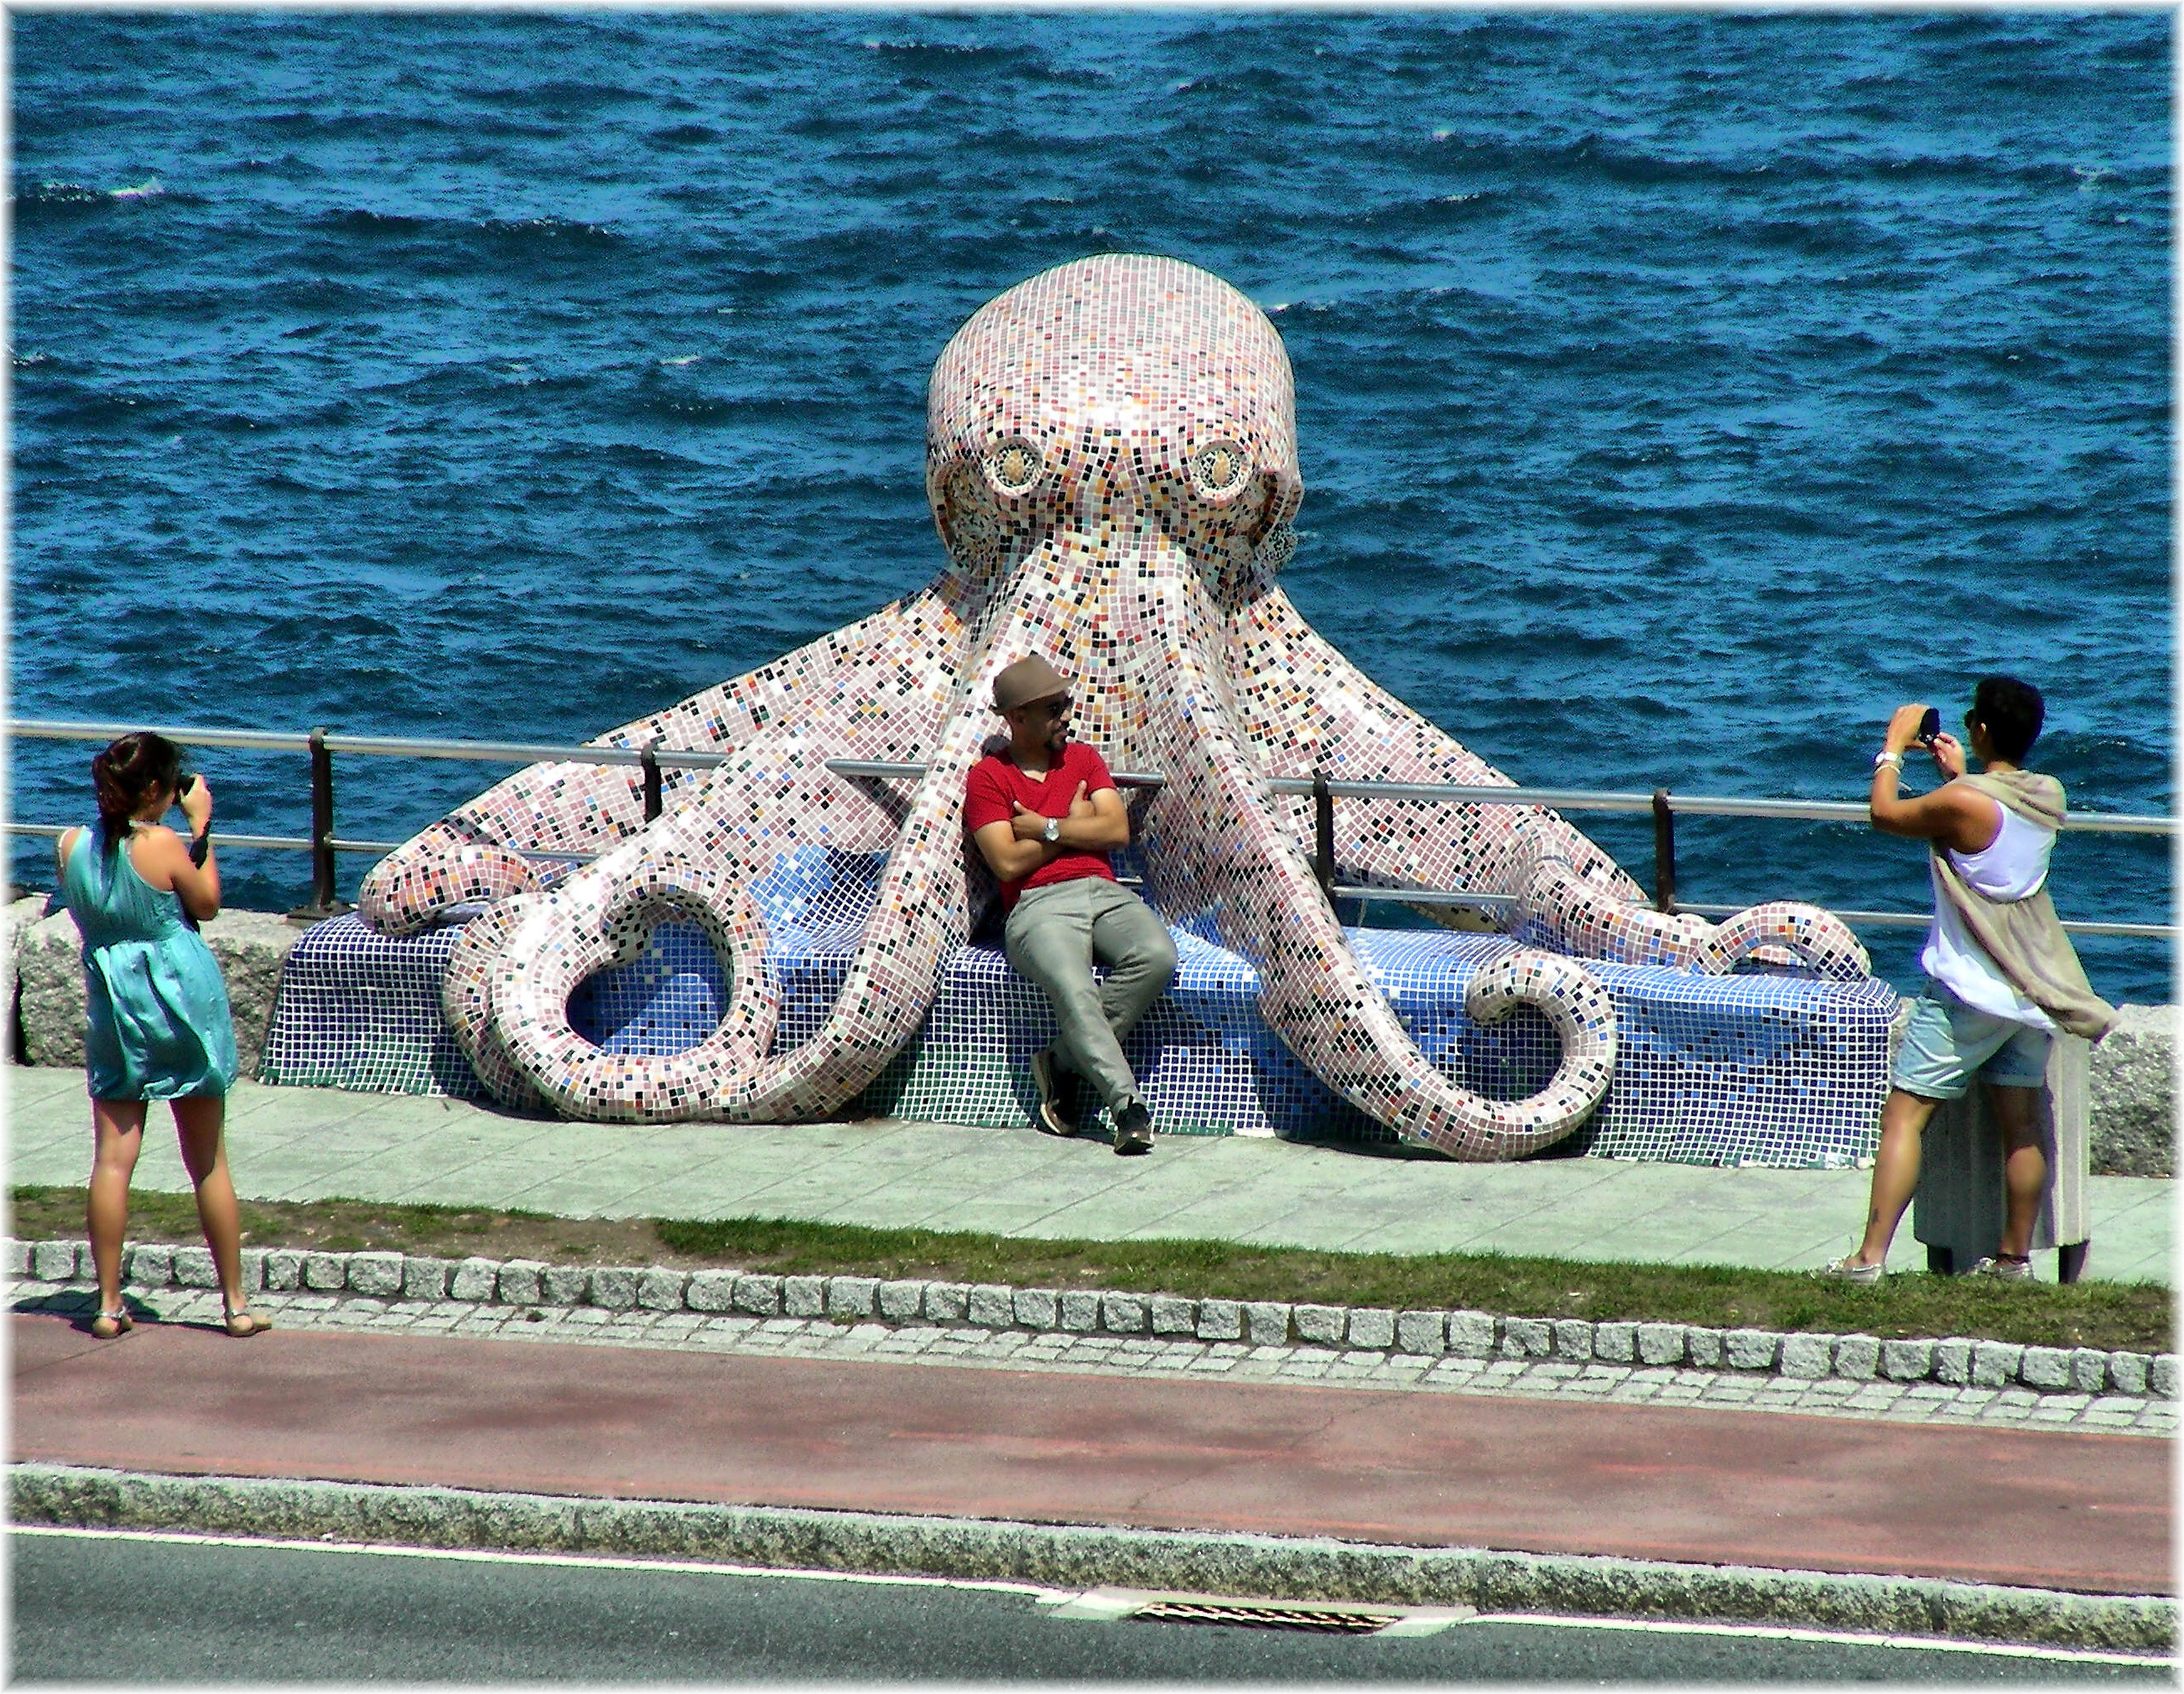
beach, sea, people, europe, art, spain, europa, mar, escultura, gente, galicia, acorua, oceano, espana, corua, galiza, atlantico, xente, paseomaritimo, esculpture, fotografos, lacoruna